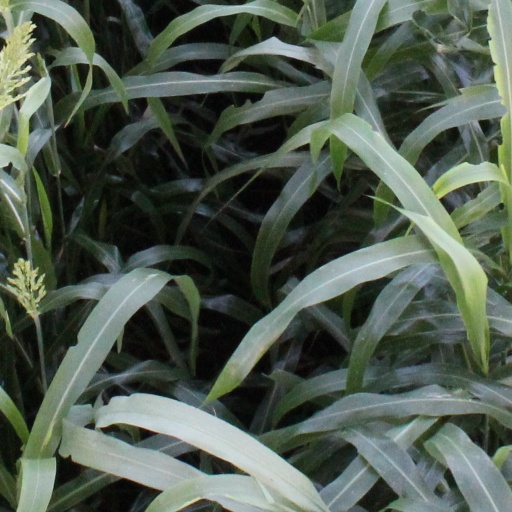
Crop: sorghum